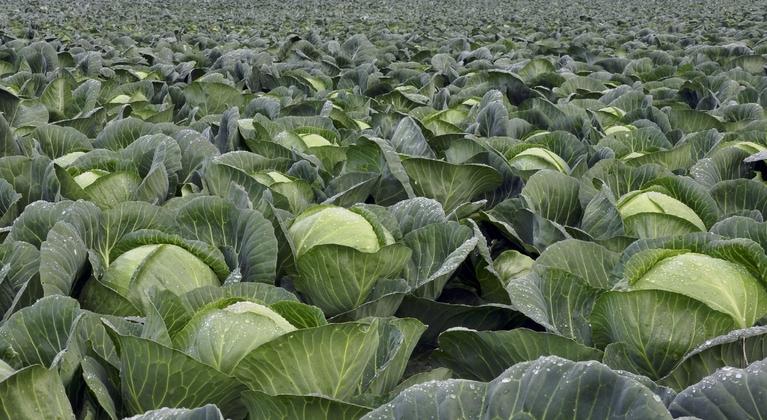
Hili ni shamba kubwa lililojaa kabeji zikiwa imekomaa na zinaonekana kuwa tayari kuvunwa,Majani ya kabeji yana rangi ya kijani kibichi na baadhi yana matone ya maji yakionyesha labda kulinyesha hivi karibuni au kuna umande.